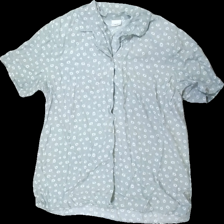
View: front
Type: Shirt
Category: Ladies
Brand: Missing
Colors: White, Green
Material: 100% viscose
Pattern: Floral print
Cut: Regular
Size: 44
Season: All
Damage location: middle center
Damage 2 location: middle left
Damage 3 location: middle right
Price range: <50
Recommended usage: Export
Description: blommig skjorta, flera knappar saknas
Comment: knappar saknas